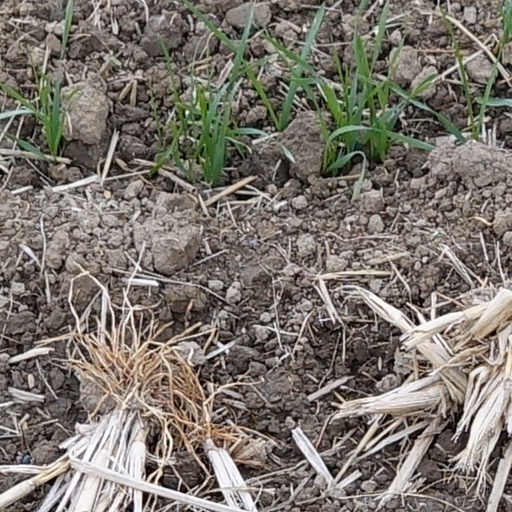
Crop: wheat